Prey Invasion

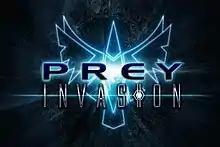

Prey Invasion is a first-person shooter video game developed by American studio MachineWorks, and published by Hands-On Mobile in cooperation with 3D Realms for the iOS. It is based on "Prey" for Microsoft Windows and Xbox 360.